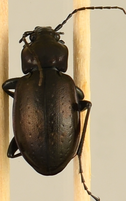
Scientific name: Carabus nemoralis nemoralis
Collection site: University of Notre Dame Environmental Research Center NEON (UNDE), plot UNDE_012